Lila Rose

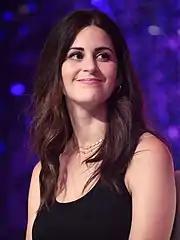
Rose in 2022

Lila Grace Rose (born July 27, 1988) is an American anti-abortion activist who is the founder and president of the anti-abortion organization Live Action. She has conducted undercover investigations of abortion facilities in the United States, including affiliates of Planned Parenthood Federation of America.